Cross Island Parkway

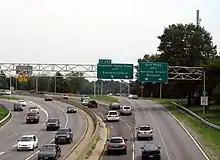
The Cross Island Parkway approaching its southern terminus, exit 25A, which serves the Southern State Parkway and the Belt Parkway in Cambria Heights, Queens

The Cross Island Parkway begins at an interchange with the Belt Parkway and the Southern State Parkway in the Cambria Heights section of Queens. A short distance after exit 25B, which serves Linden Boulevard, forks off the Cross Island. The parkway runs northward along the Queens-Nassau county line upon leaving the interchange, running between Cambria Heights in Queens and Nassau's town of Hempstead (Elmont and Bellerose Terrace) as it enters Belmont Park. In Belmont Park, the Cross Island enters exit 26A, the first of two gated-entrance exit ramps for Belmont Park parking lots. After crossing under Belmont Park Road, the parkway enters exit 26B, a partial cloverleaf interchange which serves NY 24 (Hempstead Avenue in Queens Village and Hempstead Turnpike in Elmont). Paralleling the race track, the Cross Island Parkway continues north, passing west of Belmont Park's Long Island Rail Road station, where southbound exit 26C forks to NY 24. Exit 26D is the final entrance ramp to Belmont Park and also provides access to UBS Arena and the Elmont Long Island Rail Road station.